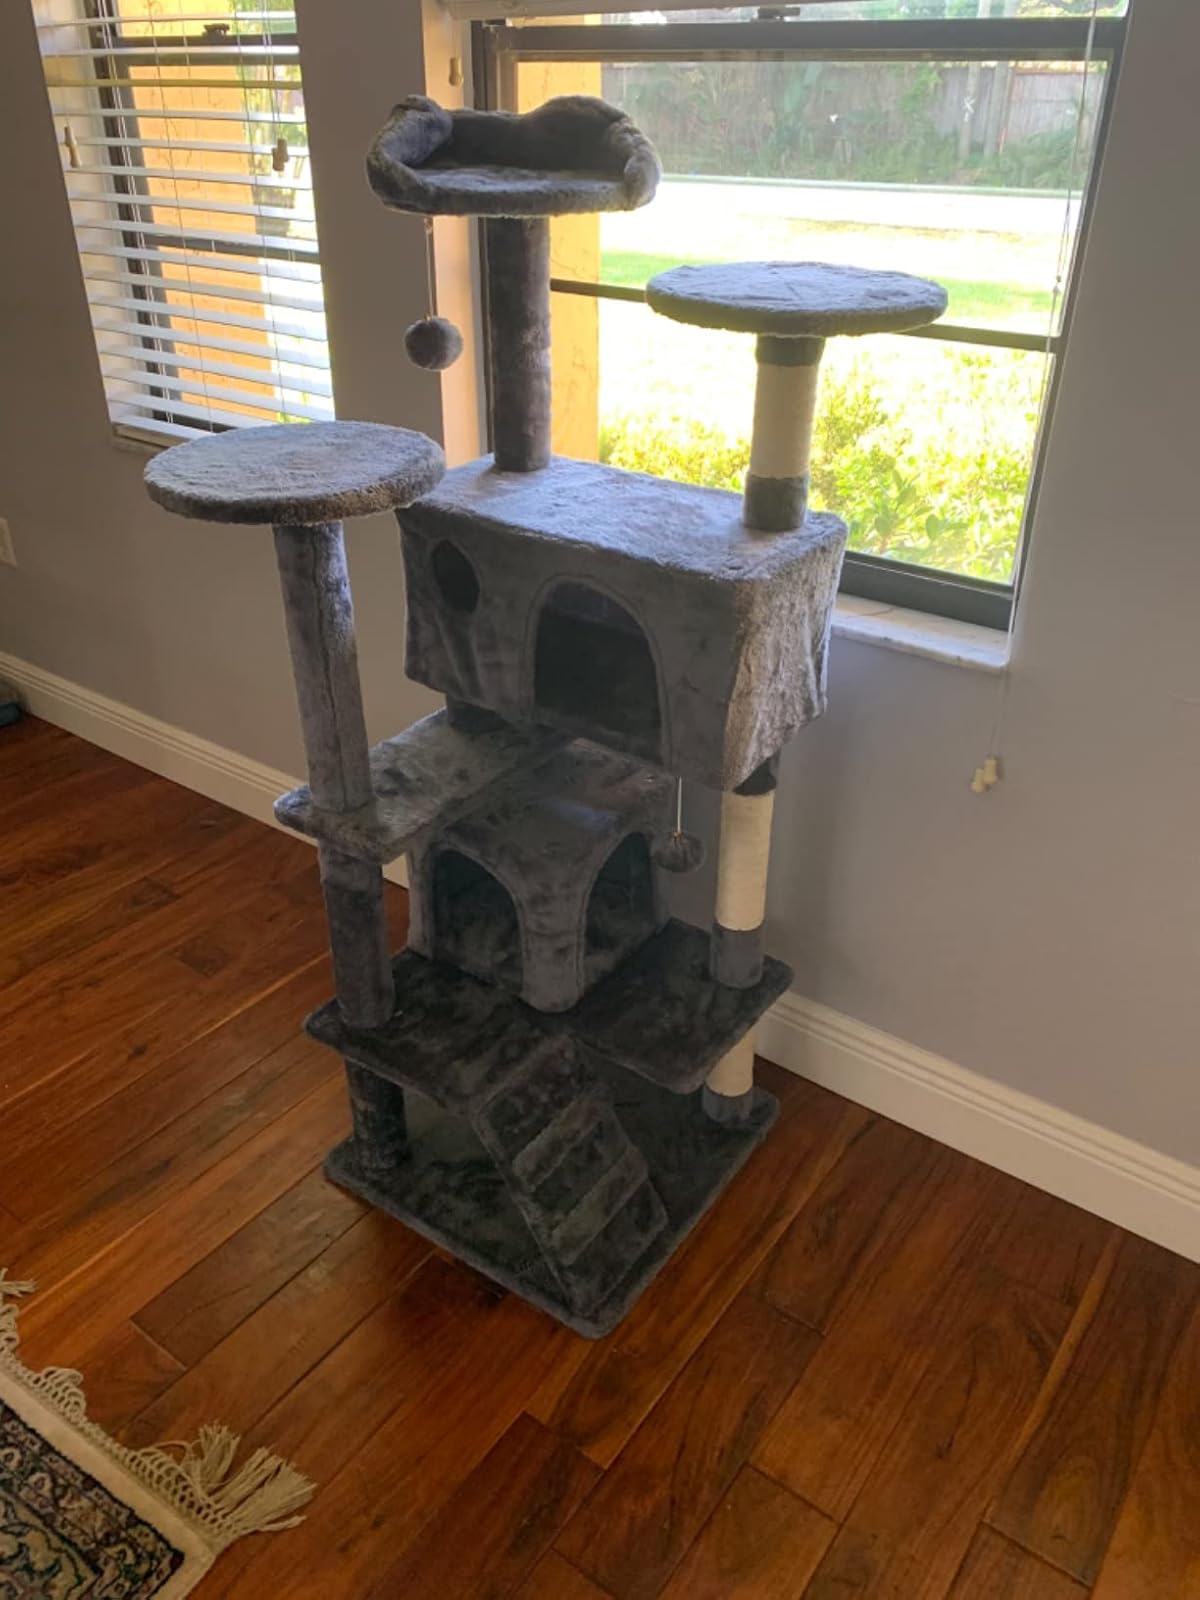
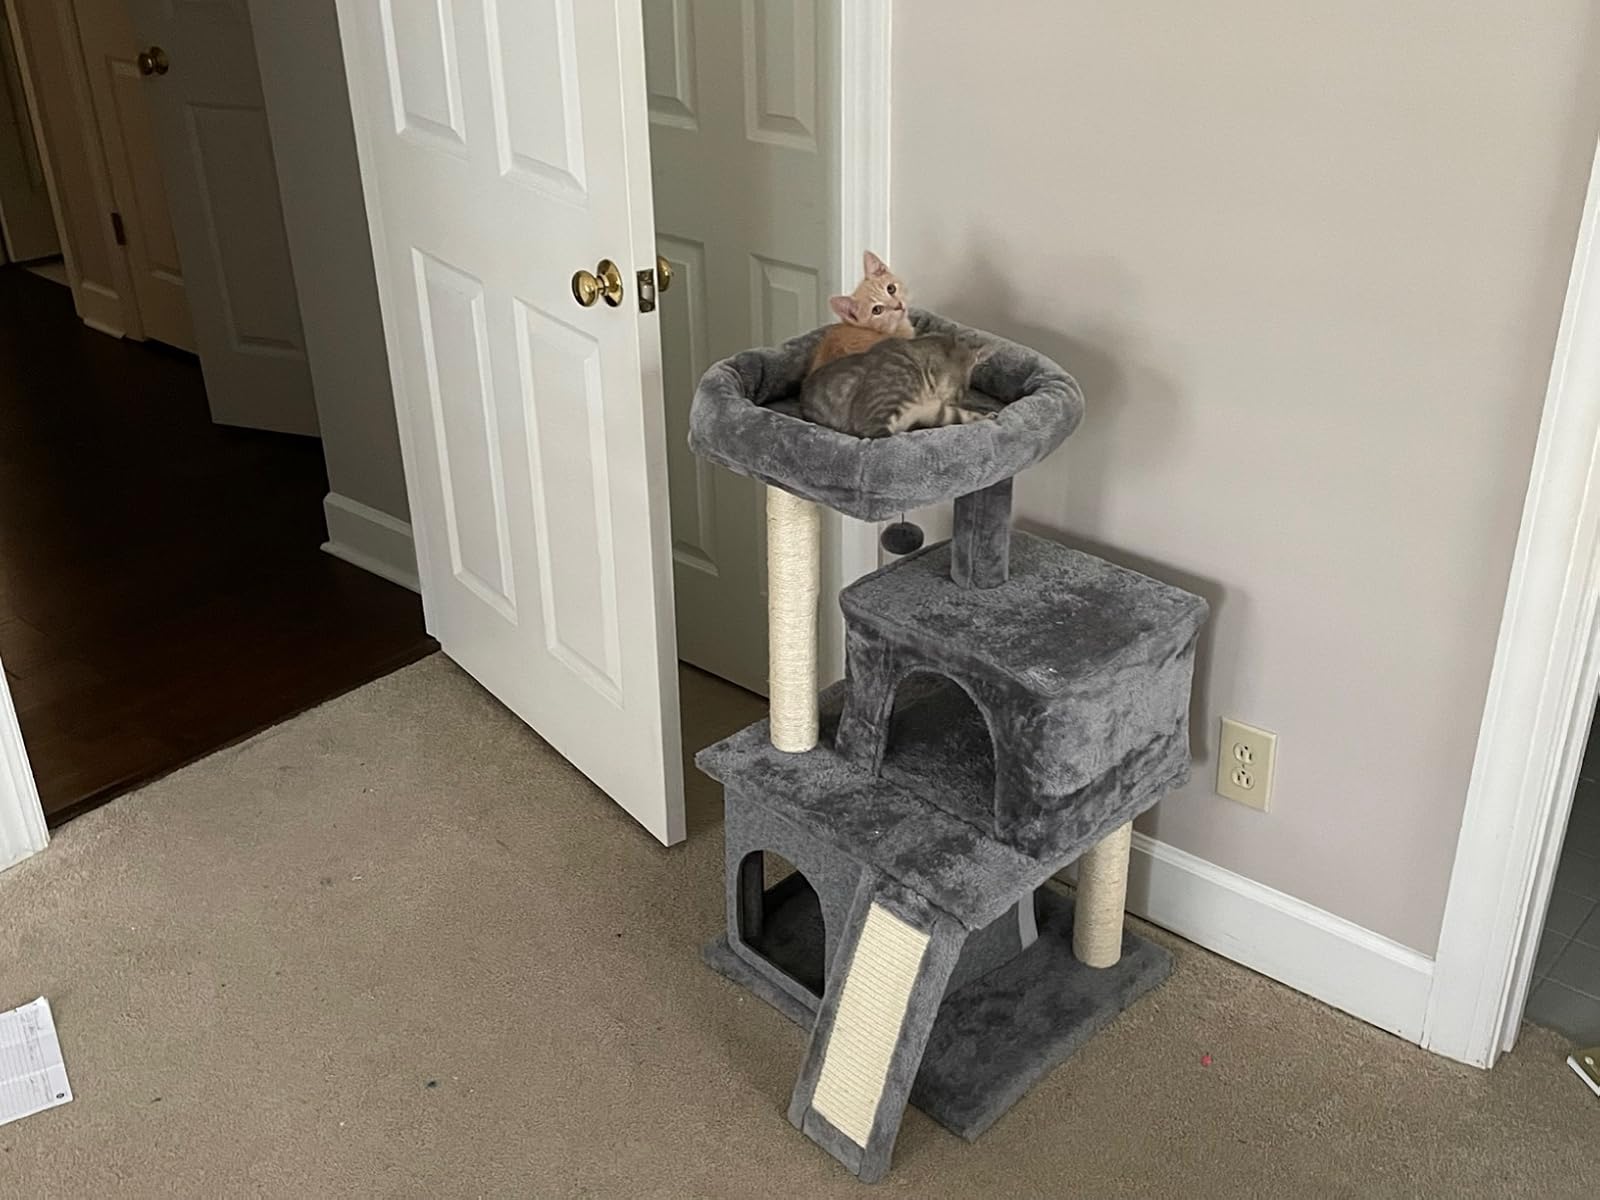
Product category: items_cat tree
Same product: no